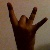
The image shows a hand gesture representing the number 8 in Indian Sign Language.